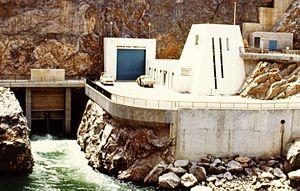
Extérieur de la centrale de Morrow Point, Colorado, États-Unis